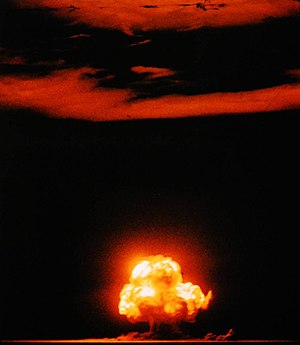
Trinitytesten / Eksplosionen
Et af de få farvefoto af trinityeksplosionen.
Trinitytesten var verdens første test af et kernevåben. Testen blev udført af USA den 16. juli 1945 ca. 48 km sydøst for Socorro, New Mexico, der hvor militærbasen White Sands Missile Range nu ligger. Trinity var designet efter den såkaldte ”implosionsmetode” og var baseret på plutonium, som det fissile materiale. Således var Trinity af samme design som – og en forløber for – Fat Man, den atombombe, der senere blev kastet over Nagasaki, Japan. Trinitys sprængkraft svarede til ca. 19-21 kilotons TNT.